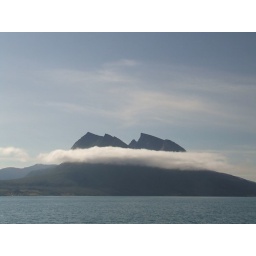
The cloud looked stunning and wrapped itself around the mountain on this Norweigan sea-voyage